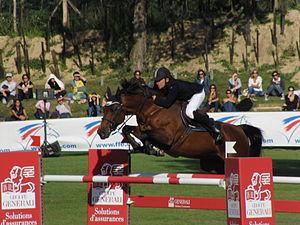
Alexis Gautier et Helios de la cour II, Selle français - Championnats de France de saut d'obstacles ""Master Pro"" 2010 à Fontainebleau, France"
Helios de la Cour II est un étalon bai du stud-book Selle français, qui a été double champion de France de saut d'obstacles avec le cavalier Alexis Gautier. Devenu un reproducteur honorable, il meurt de coliques en juillet 2019.
La finale du Championnat de France de saut d'obstacles, appelée Master Pro, regroupe tous les grands cavaliers français. Plusieurs épreuves pour différentes catégories de cavaliers sont à distinguer :
Les chevaux charentais et vendéens sont d'anciennes populations régionales françaises de chevaux de selle et de carrossiers de type demi-sang. Peu différenciés, ils portent des noms en rapport avec l'époque et la région de leur naissance : Demi-sang des Charentes, Anglo-poitevin et Vendéen. Leur robe est baie ou noire, et leur origine liée au Poitevin mulassier et au cheval de Rochefort, croisés avec des Pur-sangs et des Anglo-normands au XIXᵉ siècle. Ils sont élevés dans les Charentes, le Poitou et la Vendée.
L'Angevin forme une ancienne population de petits chevaux rustiques de robe baie, élevée près d'Angers en France. Sous l'influence de l'administration des haras nationaux, elle est croisée avec le Pur-sang, prend de la taille et devient un cheval de selle demi-sang réputé pour son usage militaire, également connu sous le nom de demi-sang d'Angers, particulièrement au cours du XIXᵉ siècle, de 1833 à 1850.